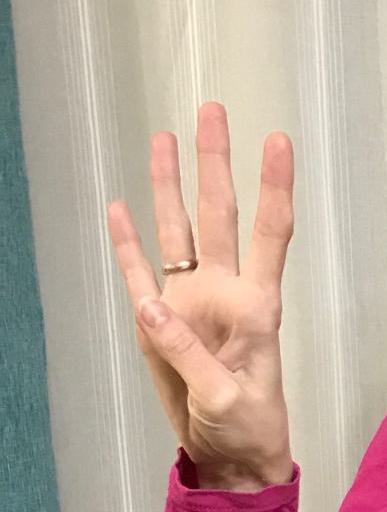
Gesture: four